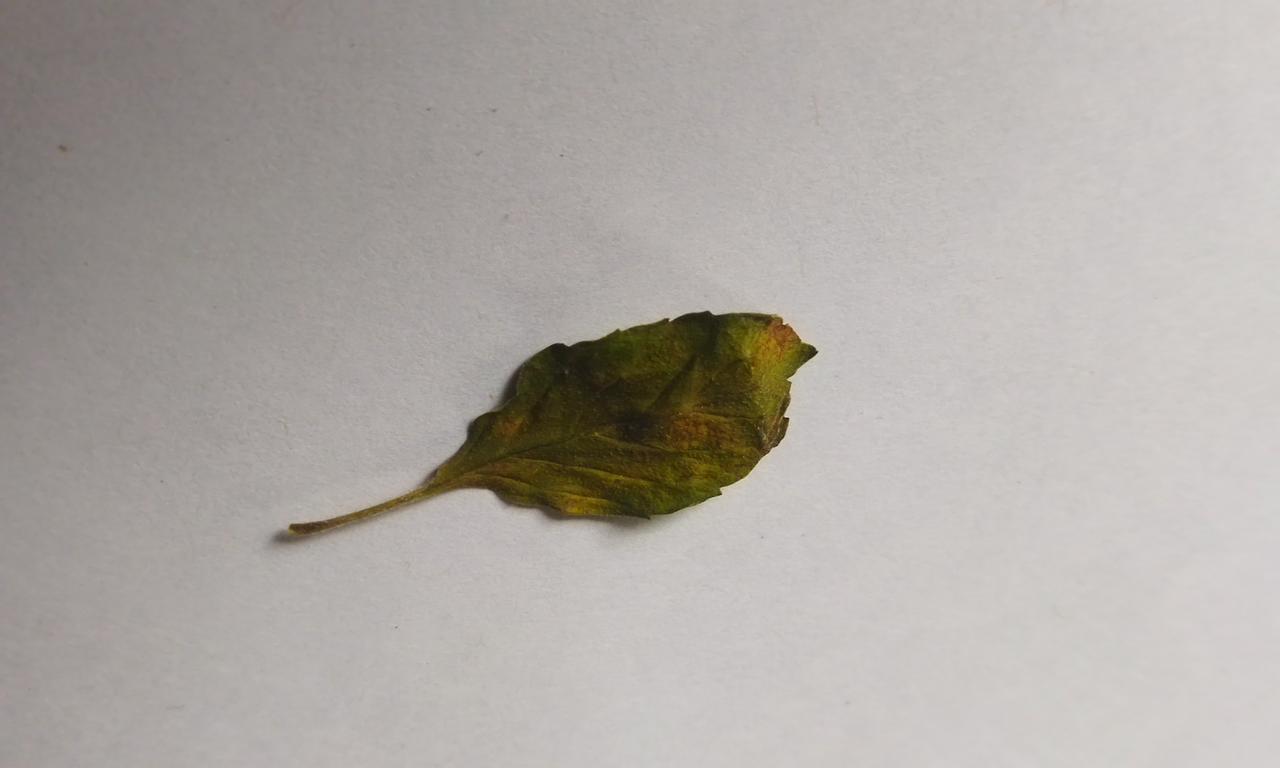
Label: Spoiled